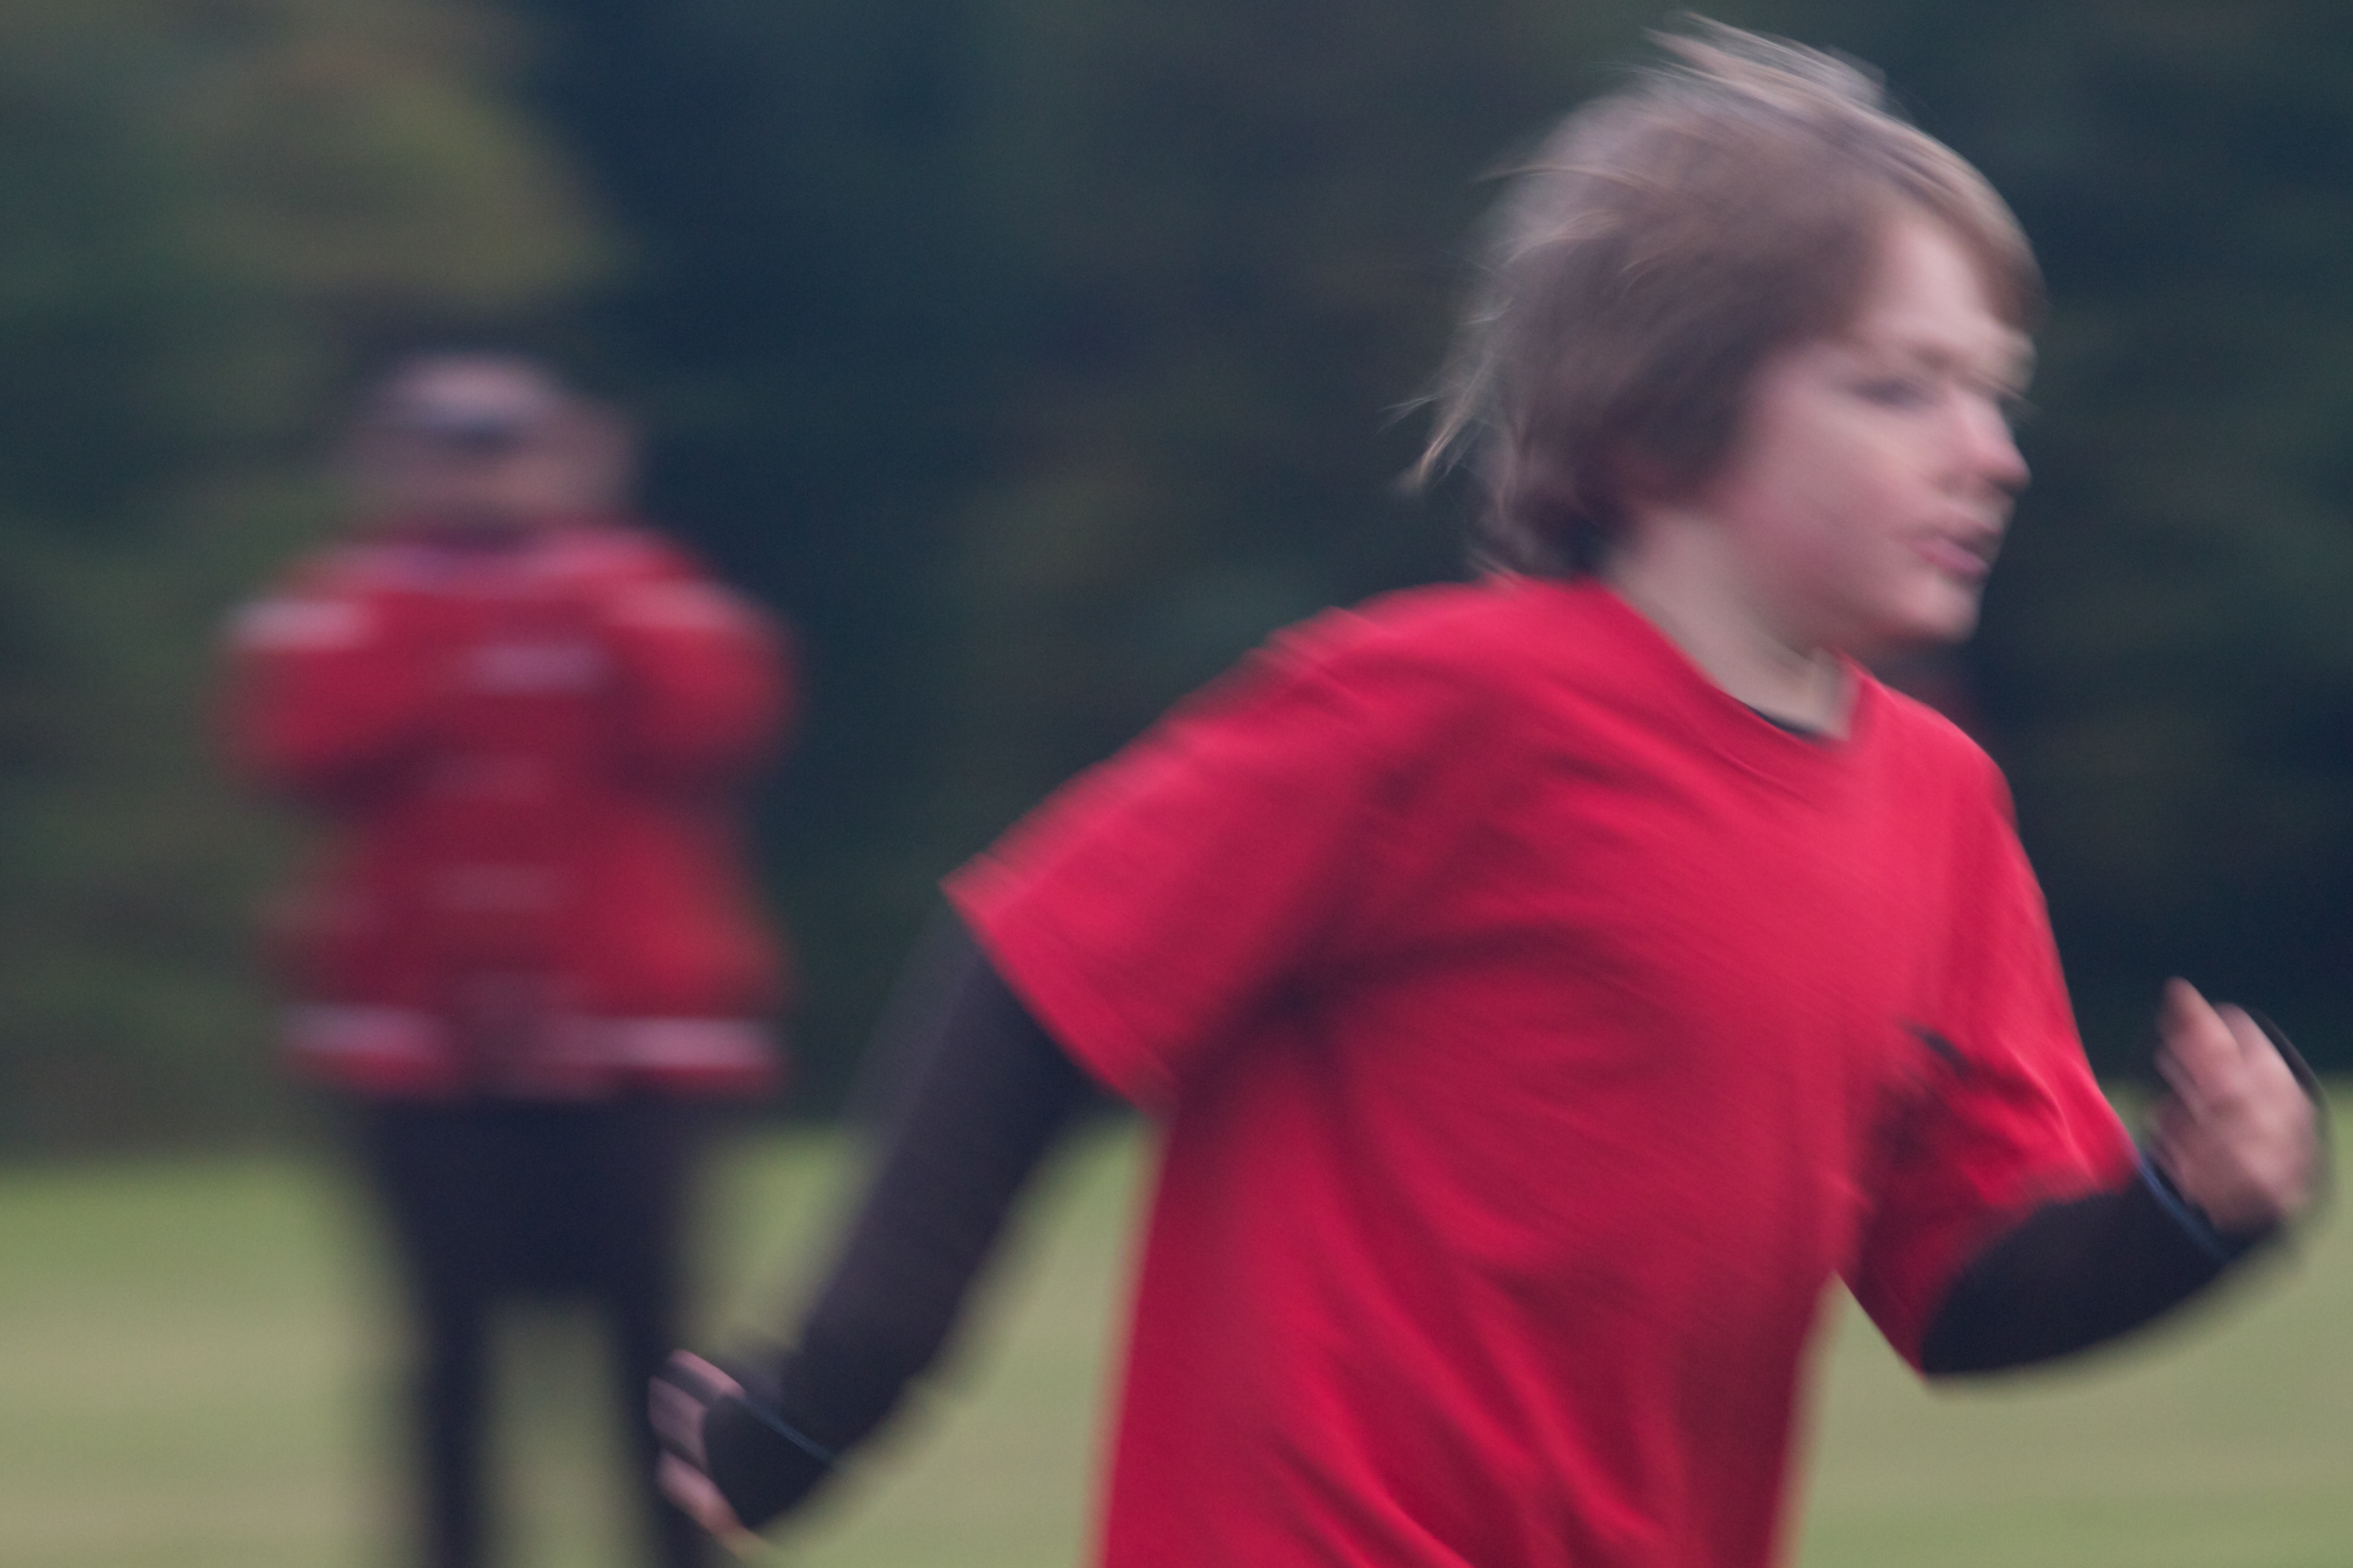
person, red, soccer, player, sports, odyssey, football player, human action